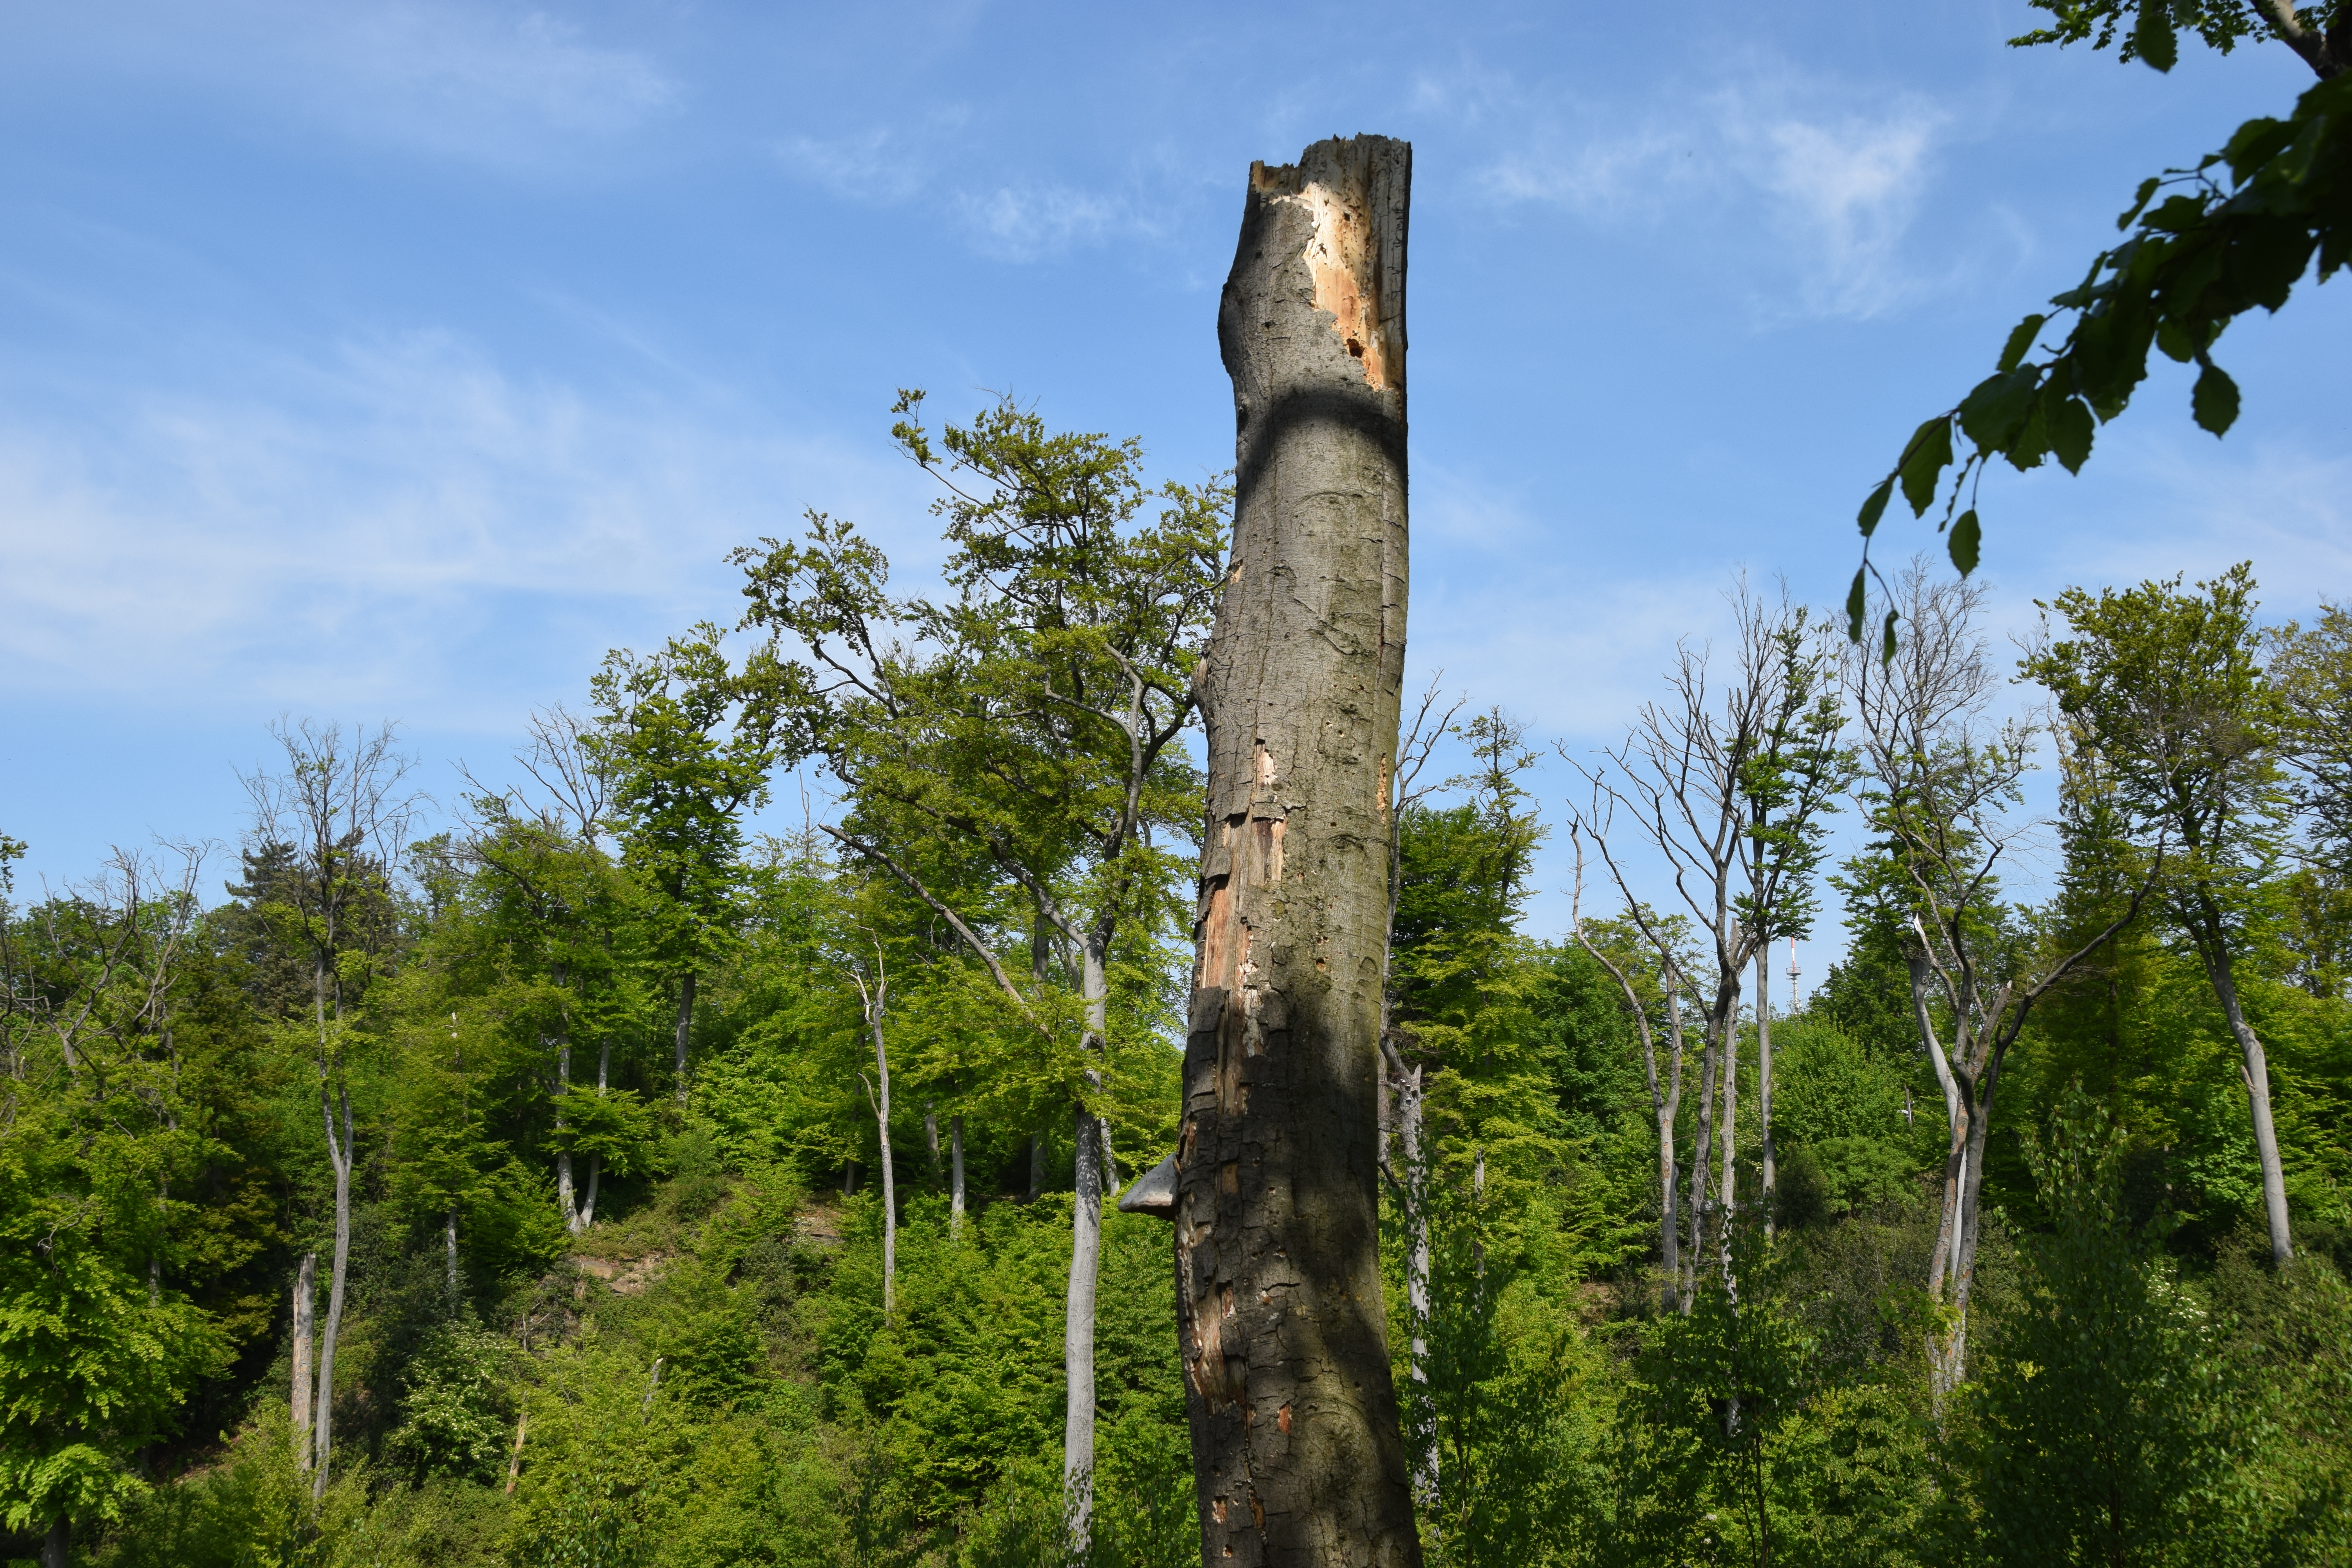
natural, sky, cloud, natural landscape, branch, terrestrial plant, tree, wood, trunk, grass, grass family, plant, landscape, forest, temperate broadleaf and mixed forest, grassland, woodland, wildlife, cumulus, jungle, grove, plantation, Northern hardwood forest, tropical and subtropical coniferous forests, flowering plant, shrubland, plant stem, temperate coniferous forest, old growth forest, conifer, valdivian temperate rain forest, rainforest, birch family, spruce fir forest, pine family, shrub